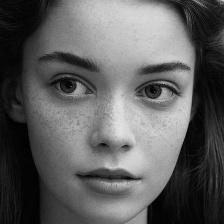
Label: faces